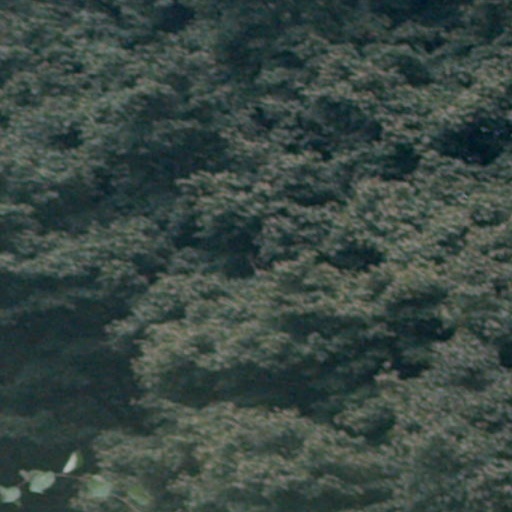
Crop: cassava